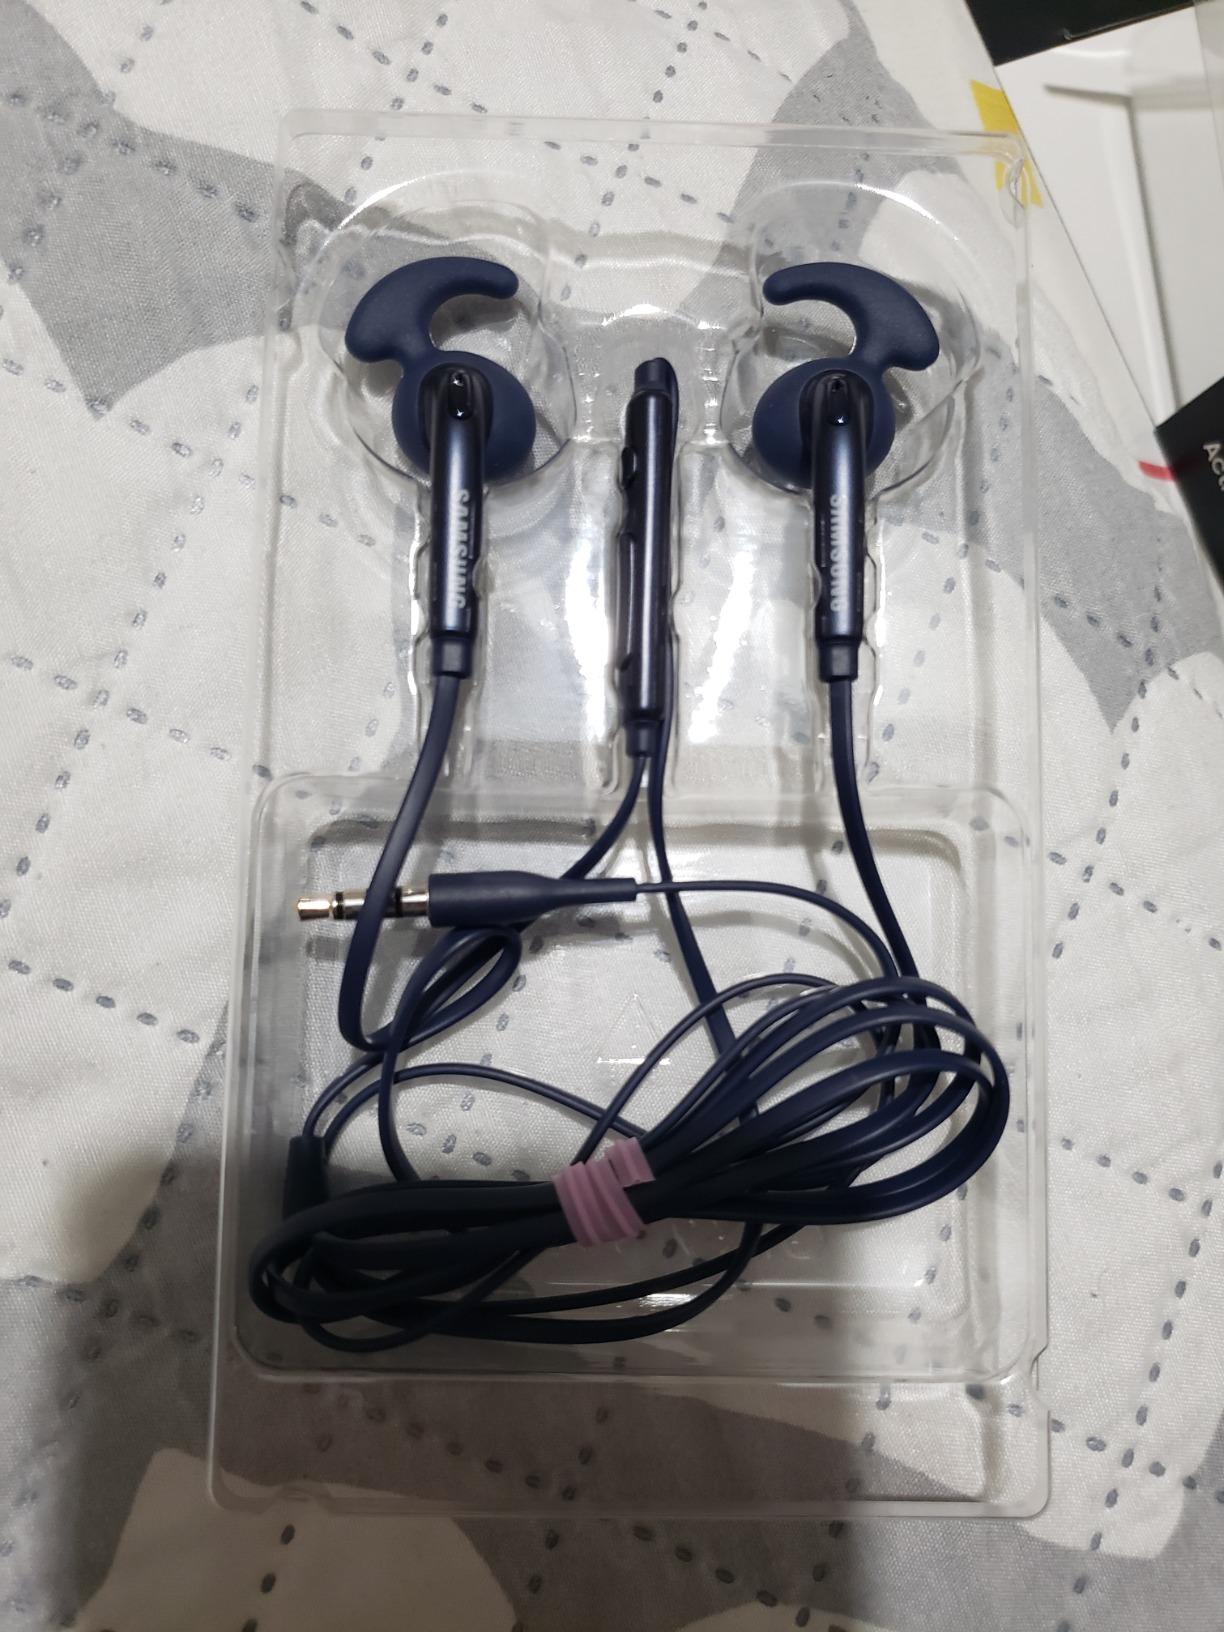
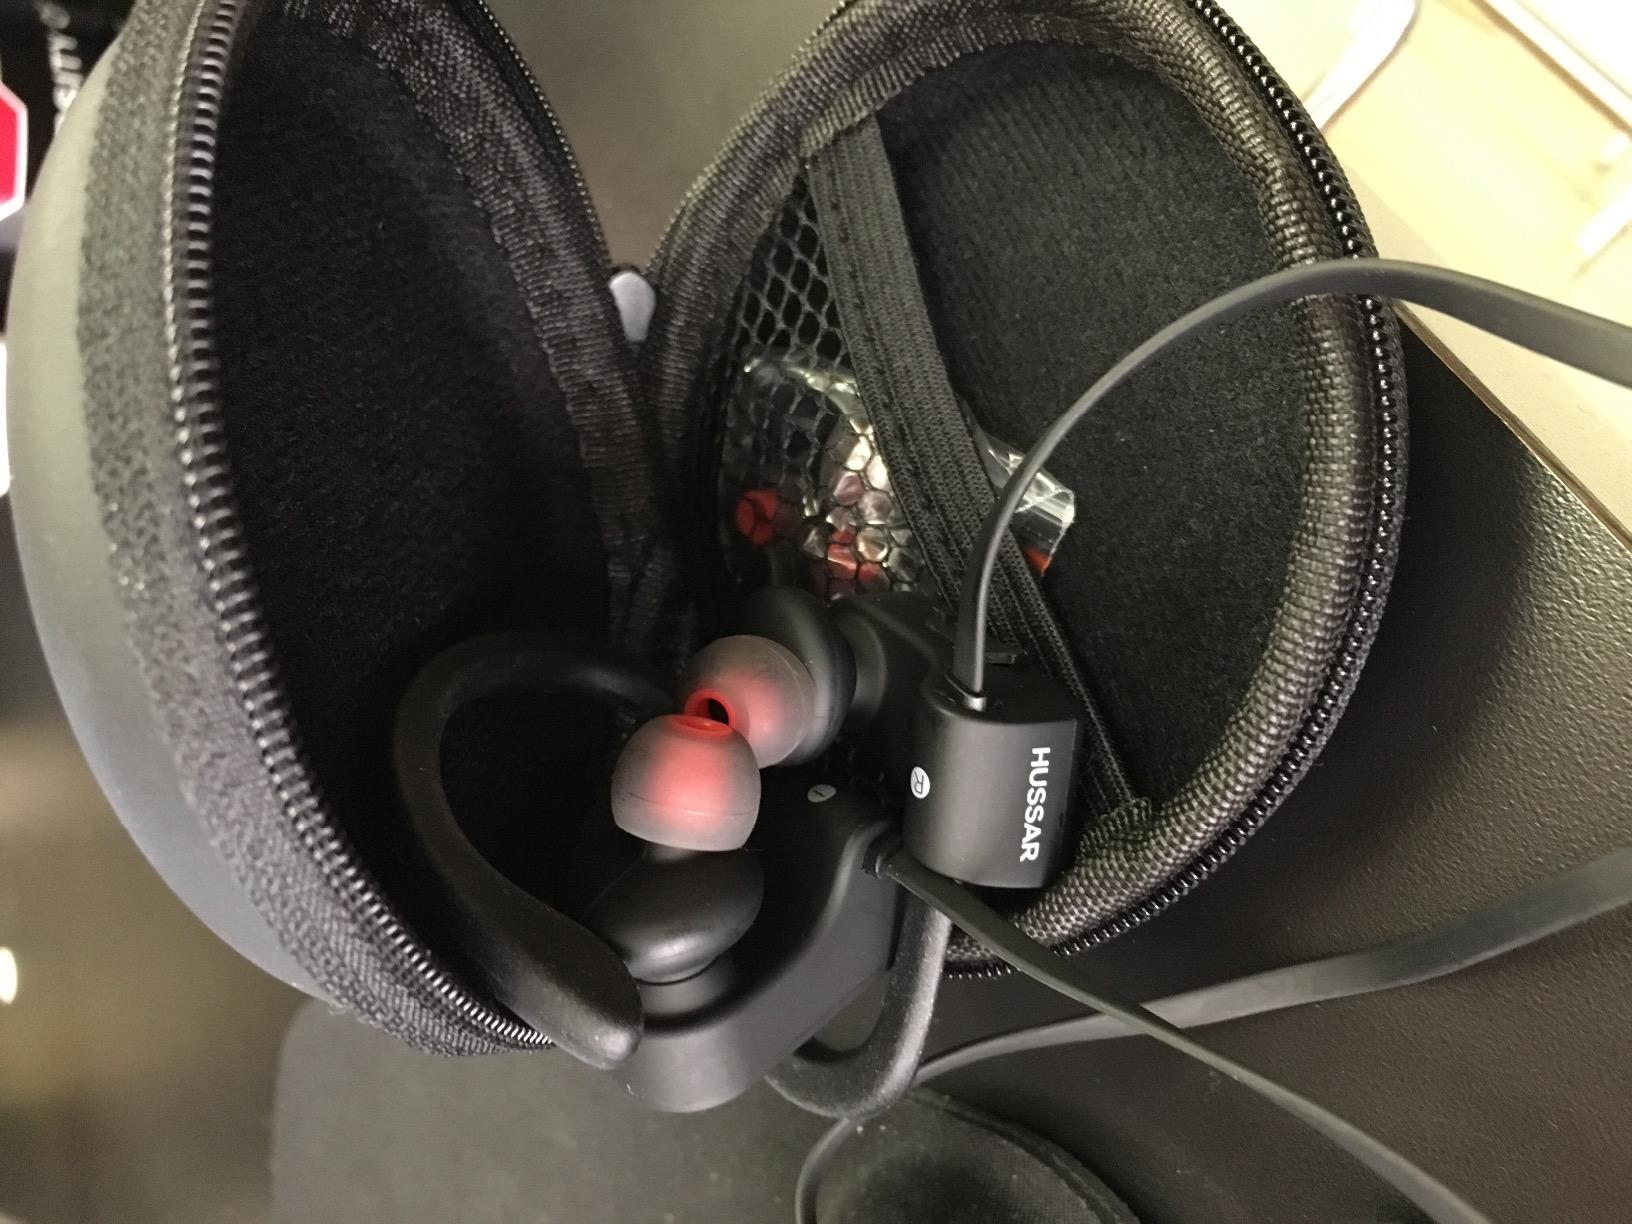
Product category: headphones
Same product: no